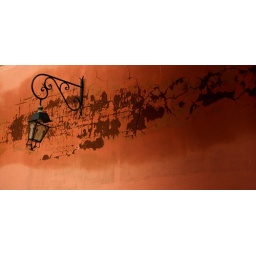
A broken lamp hangs beside peeling walls in Marrakech, Morocco.